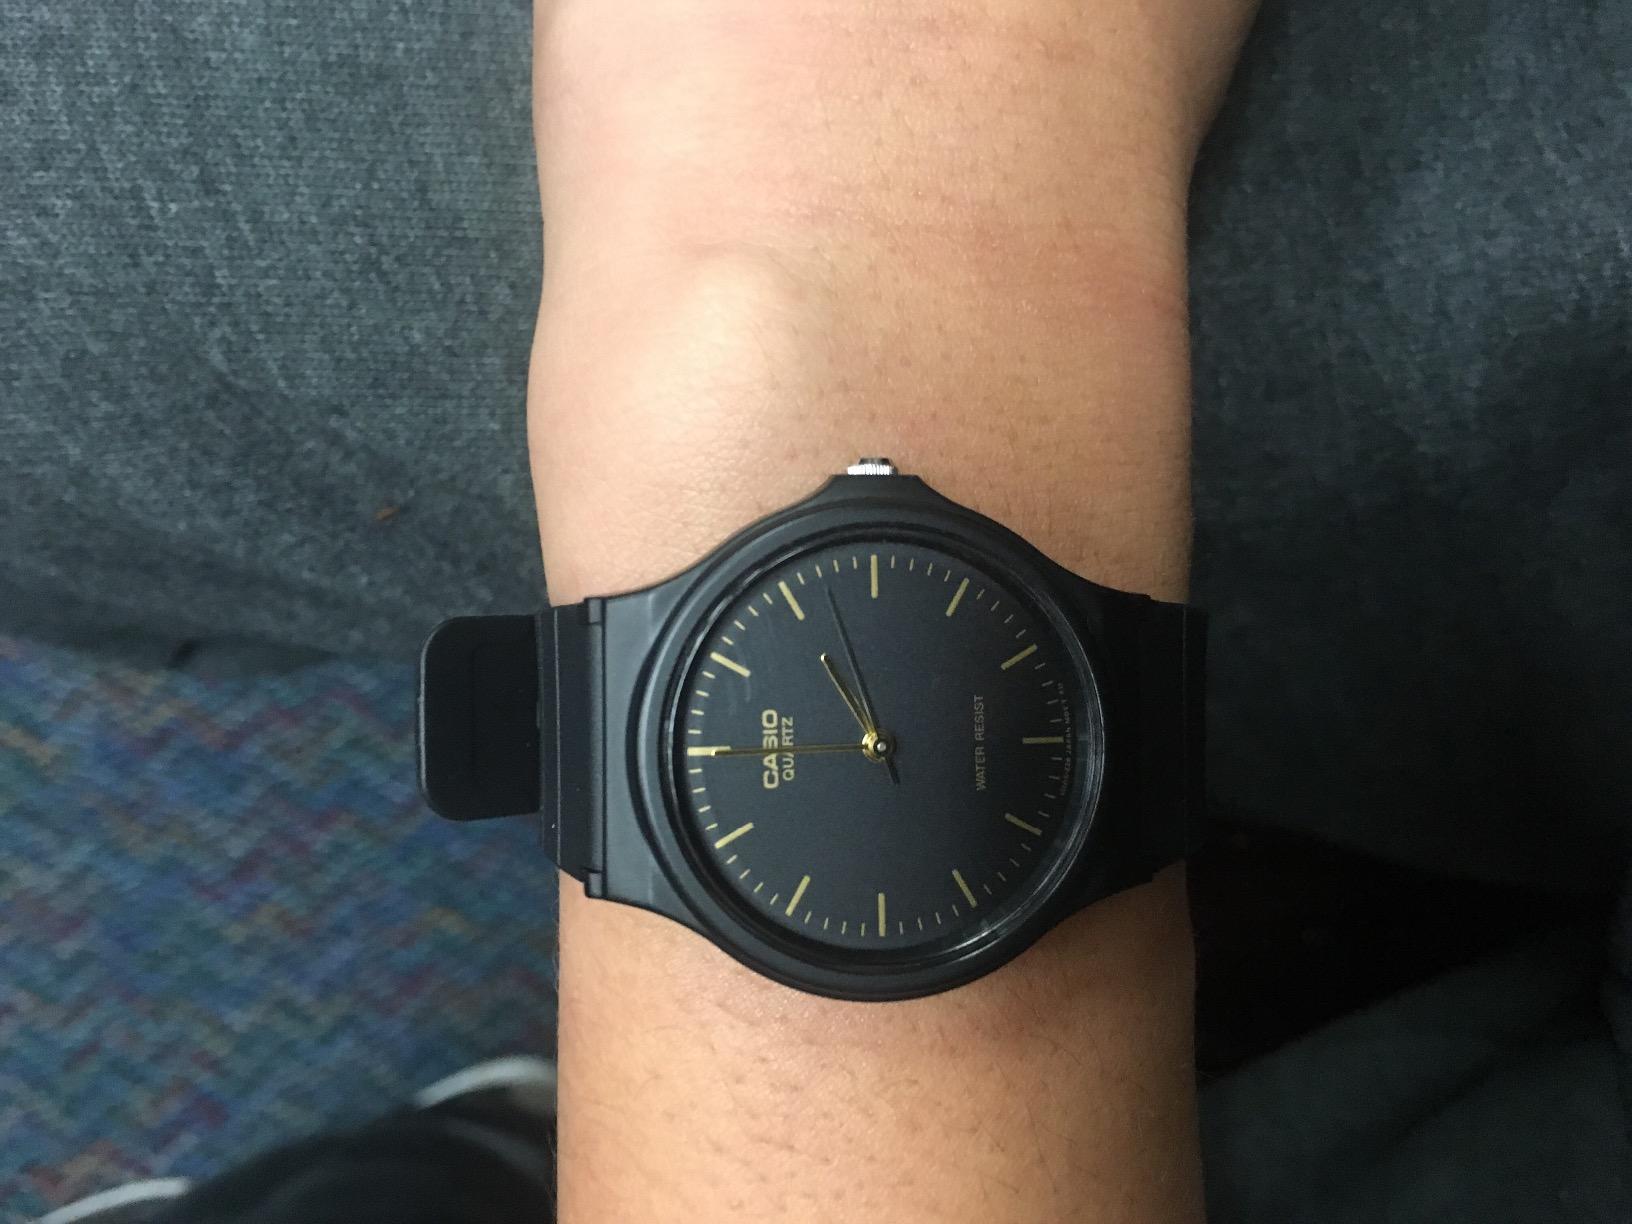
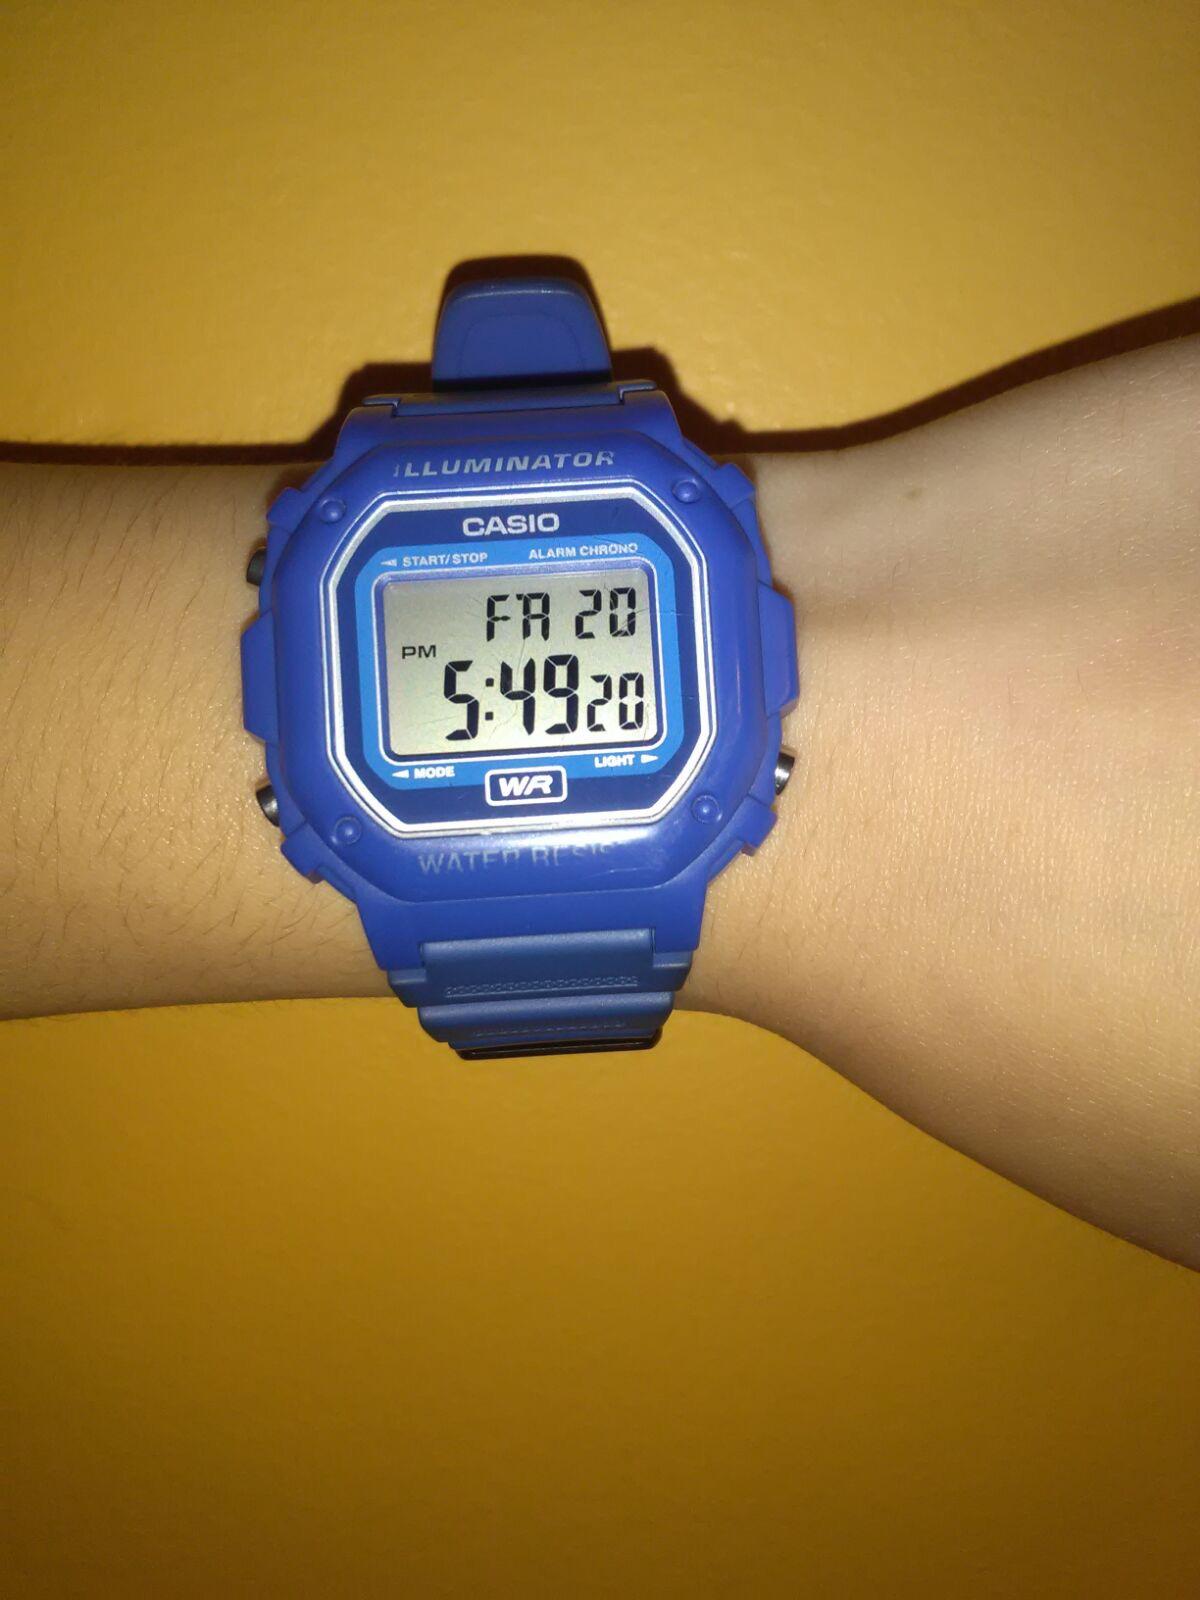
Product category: accessories_watch
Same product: no